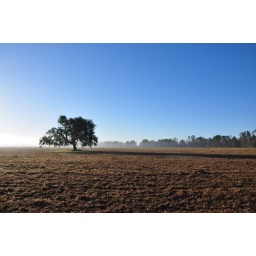
This is a tree in a field outside of Winnie TX.